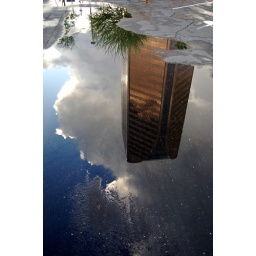
Highrise office tower and thunderhead in a puddle at the parking lot of the Phoenix Art Musuem.